Janet Marie Smith

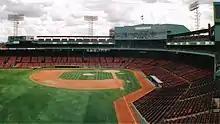
Fenway Park, Boston Red Sox Ballpark

Over ten years, renovations were made to address much-needed infrastructure upgrades, as well as enhanced spaces for fans, the press, and for players, adding features that came to fruition under Smith's watch.